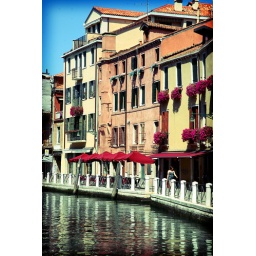
building above water